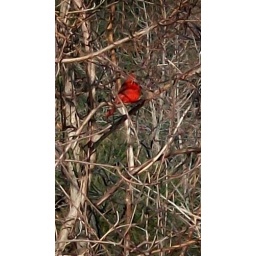
cardinal sittin in the tree line just a few feet from the bird feeder in my yard